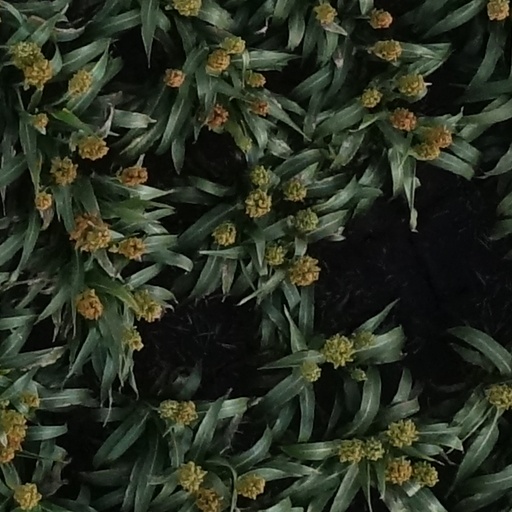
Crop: sorghum